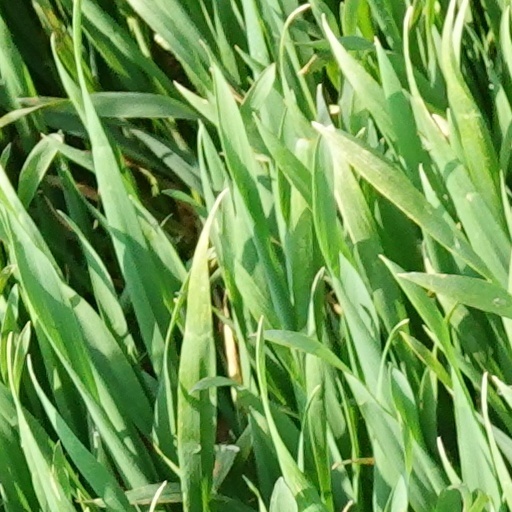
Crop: wheat